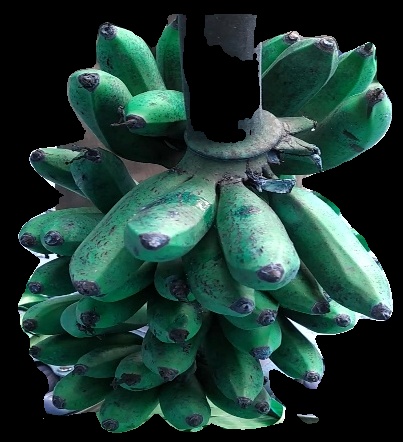
Variety: rasbale
Grade: grade3